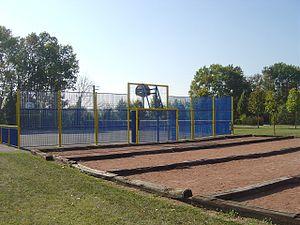
Terrain de sport de Limeray Indre-et-Loire France
Limeray est une commune française du département d'Indre-et-Loire, en région Centre-Val de Loire, à égale distance de Blois et de Tours, et à 5 km en amont d'Amboise.